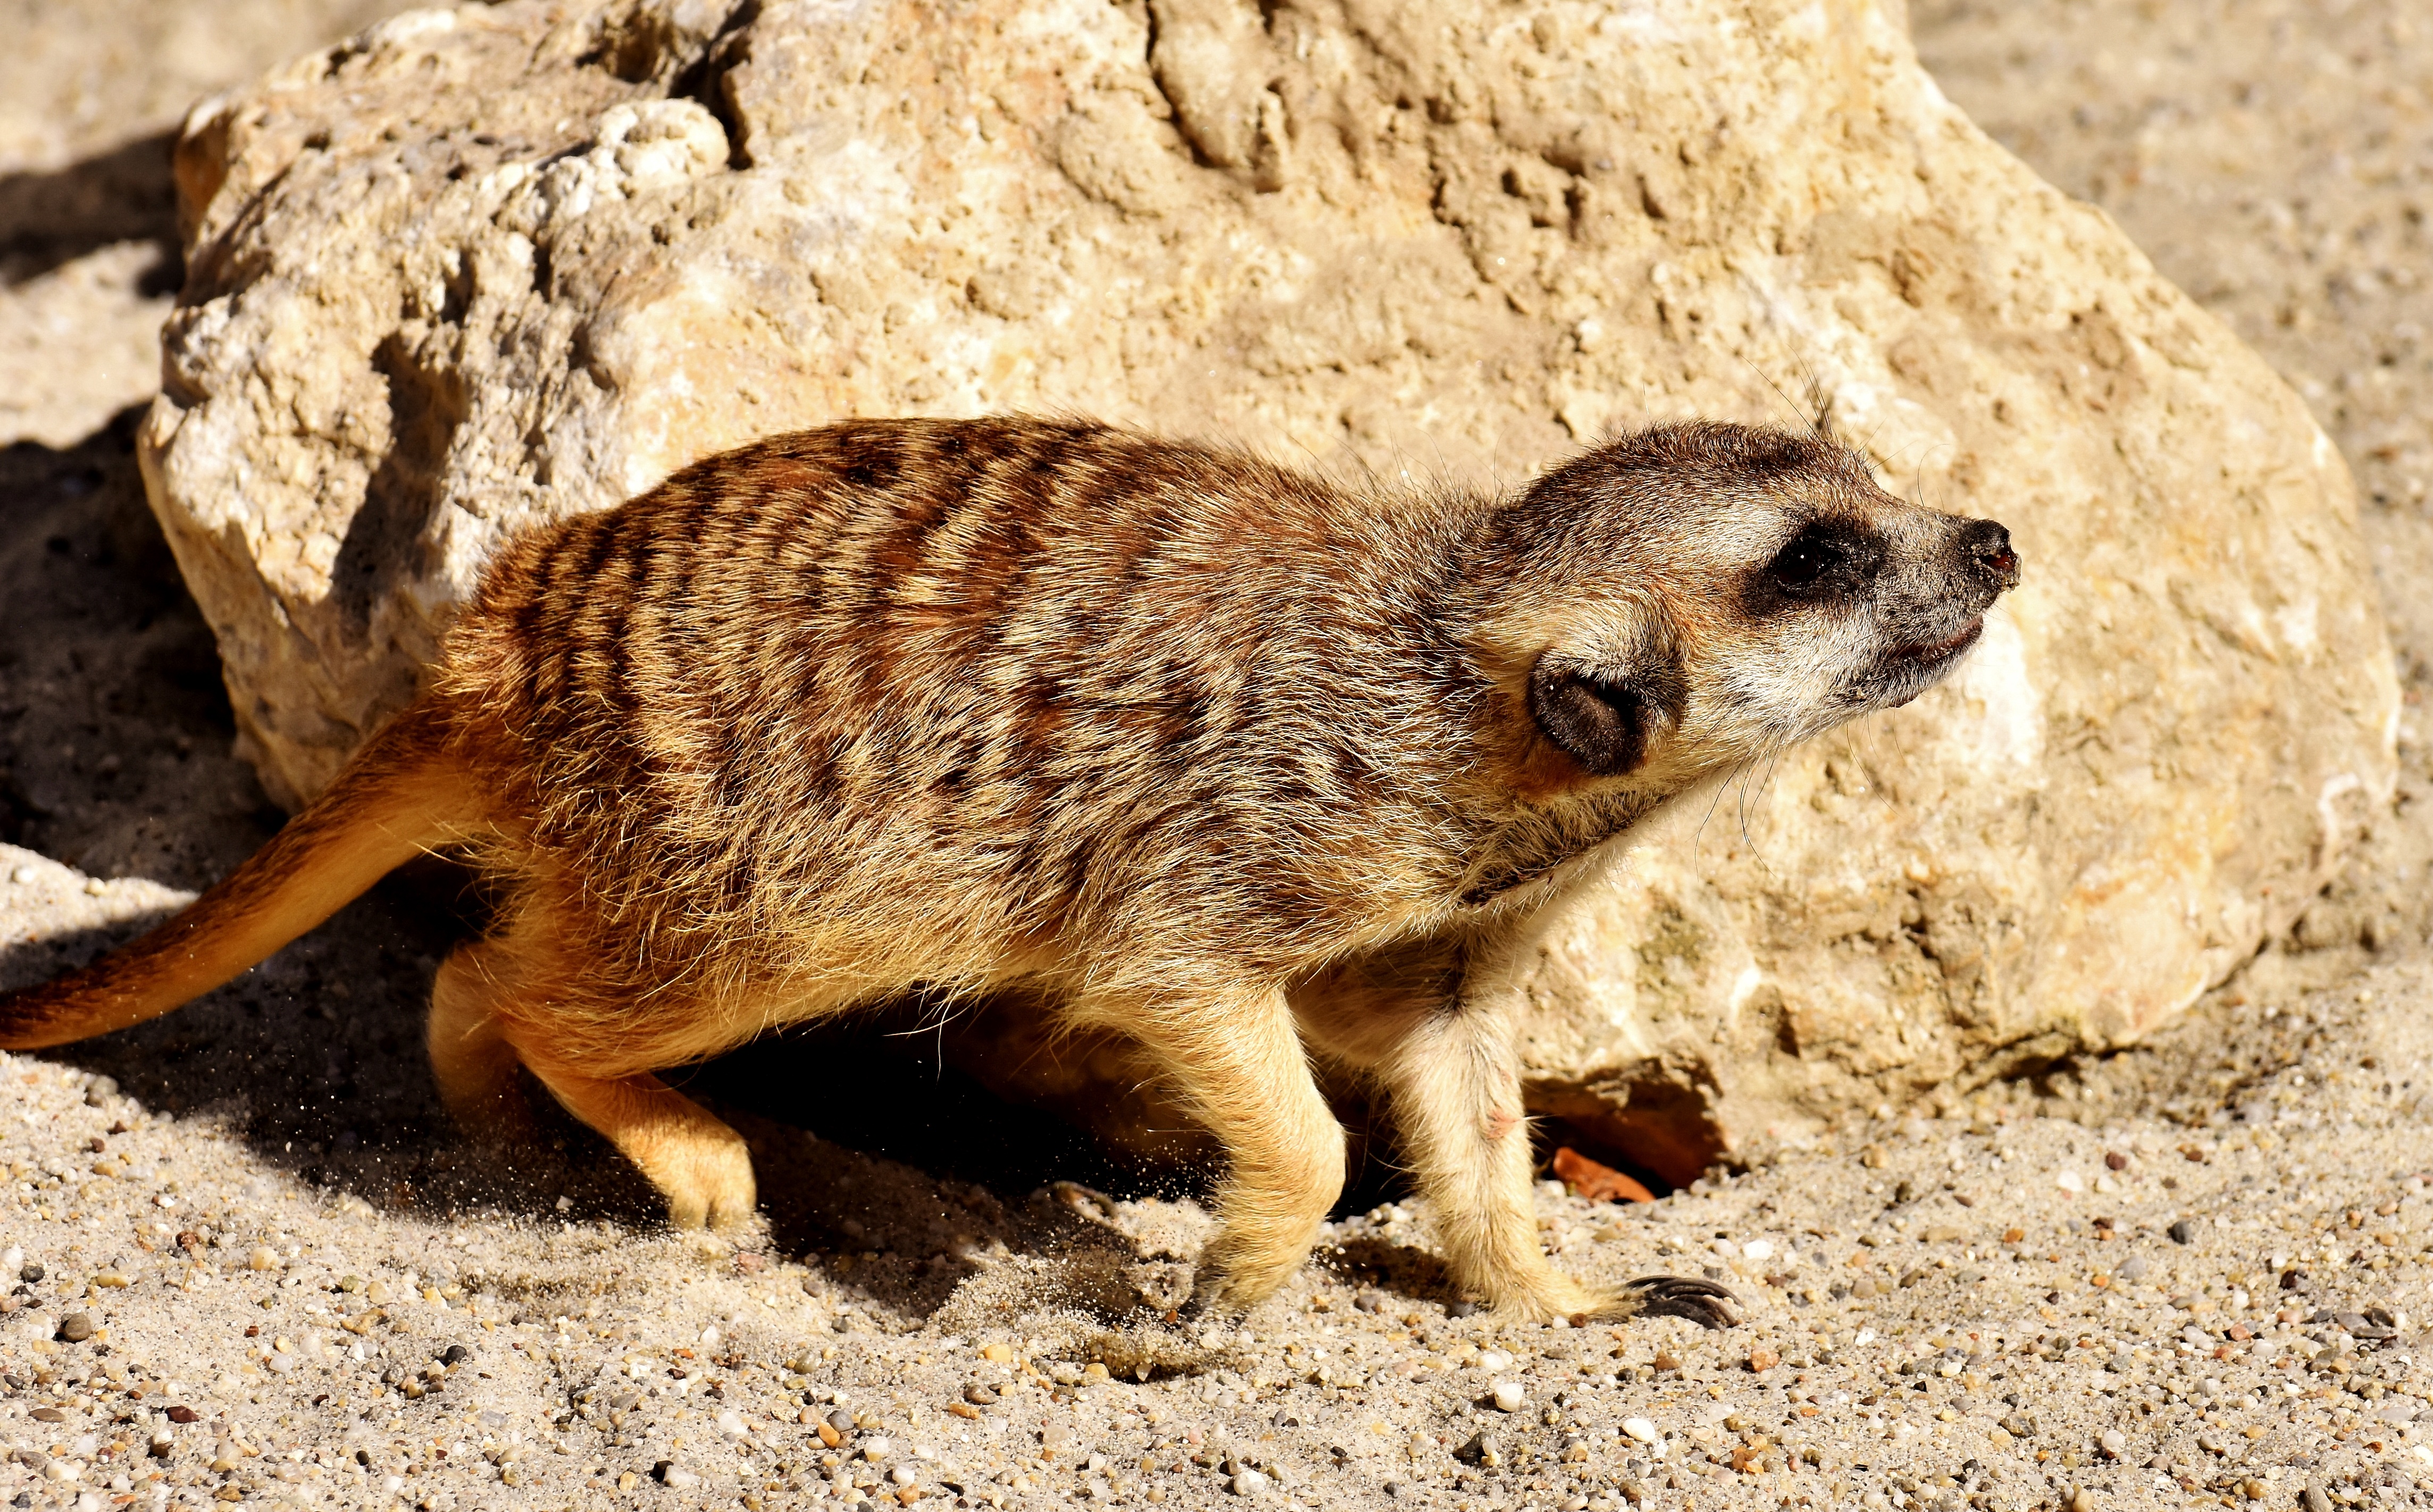
nature, sweet, animal, cute, wildlife, zoo, fur, portrait, mammal, fauna, sit, vertebrate, meerkat, curious, mongoose, wildlife photography, munich, hellabrunn, viverridae